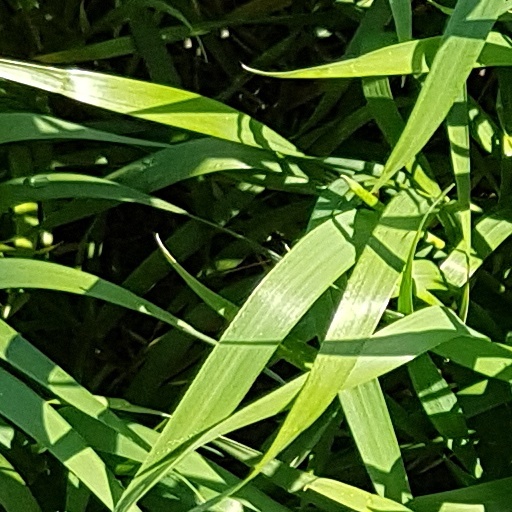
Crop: wheat